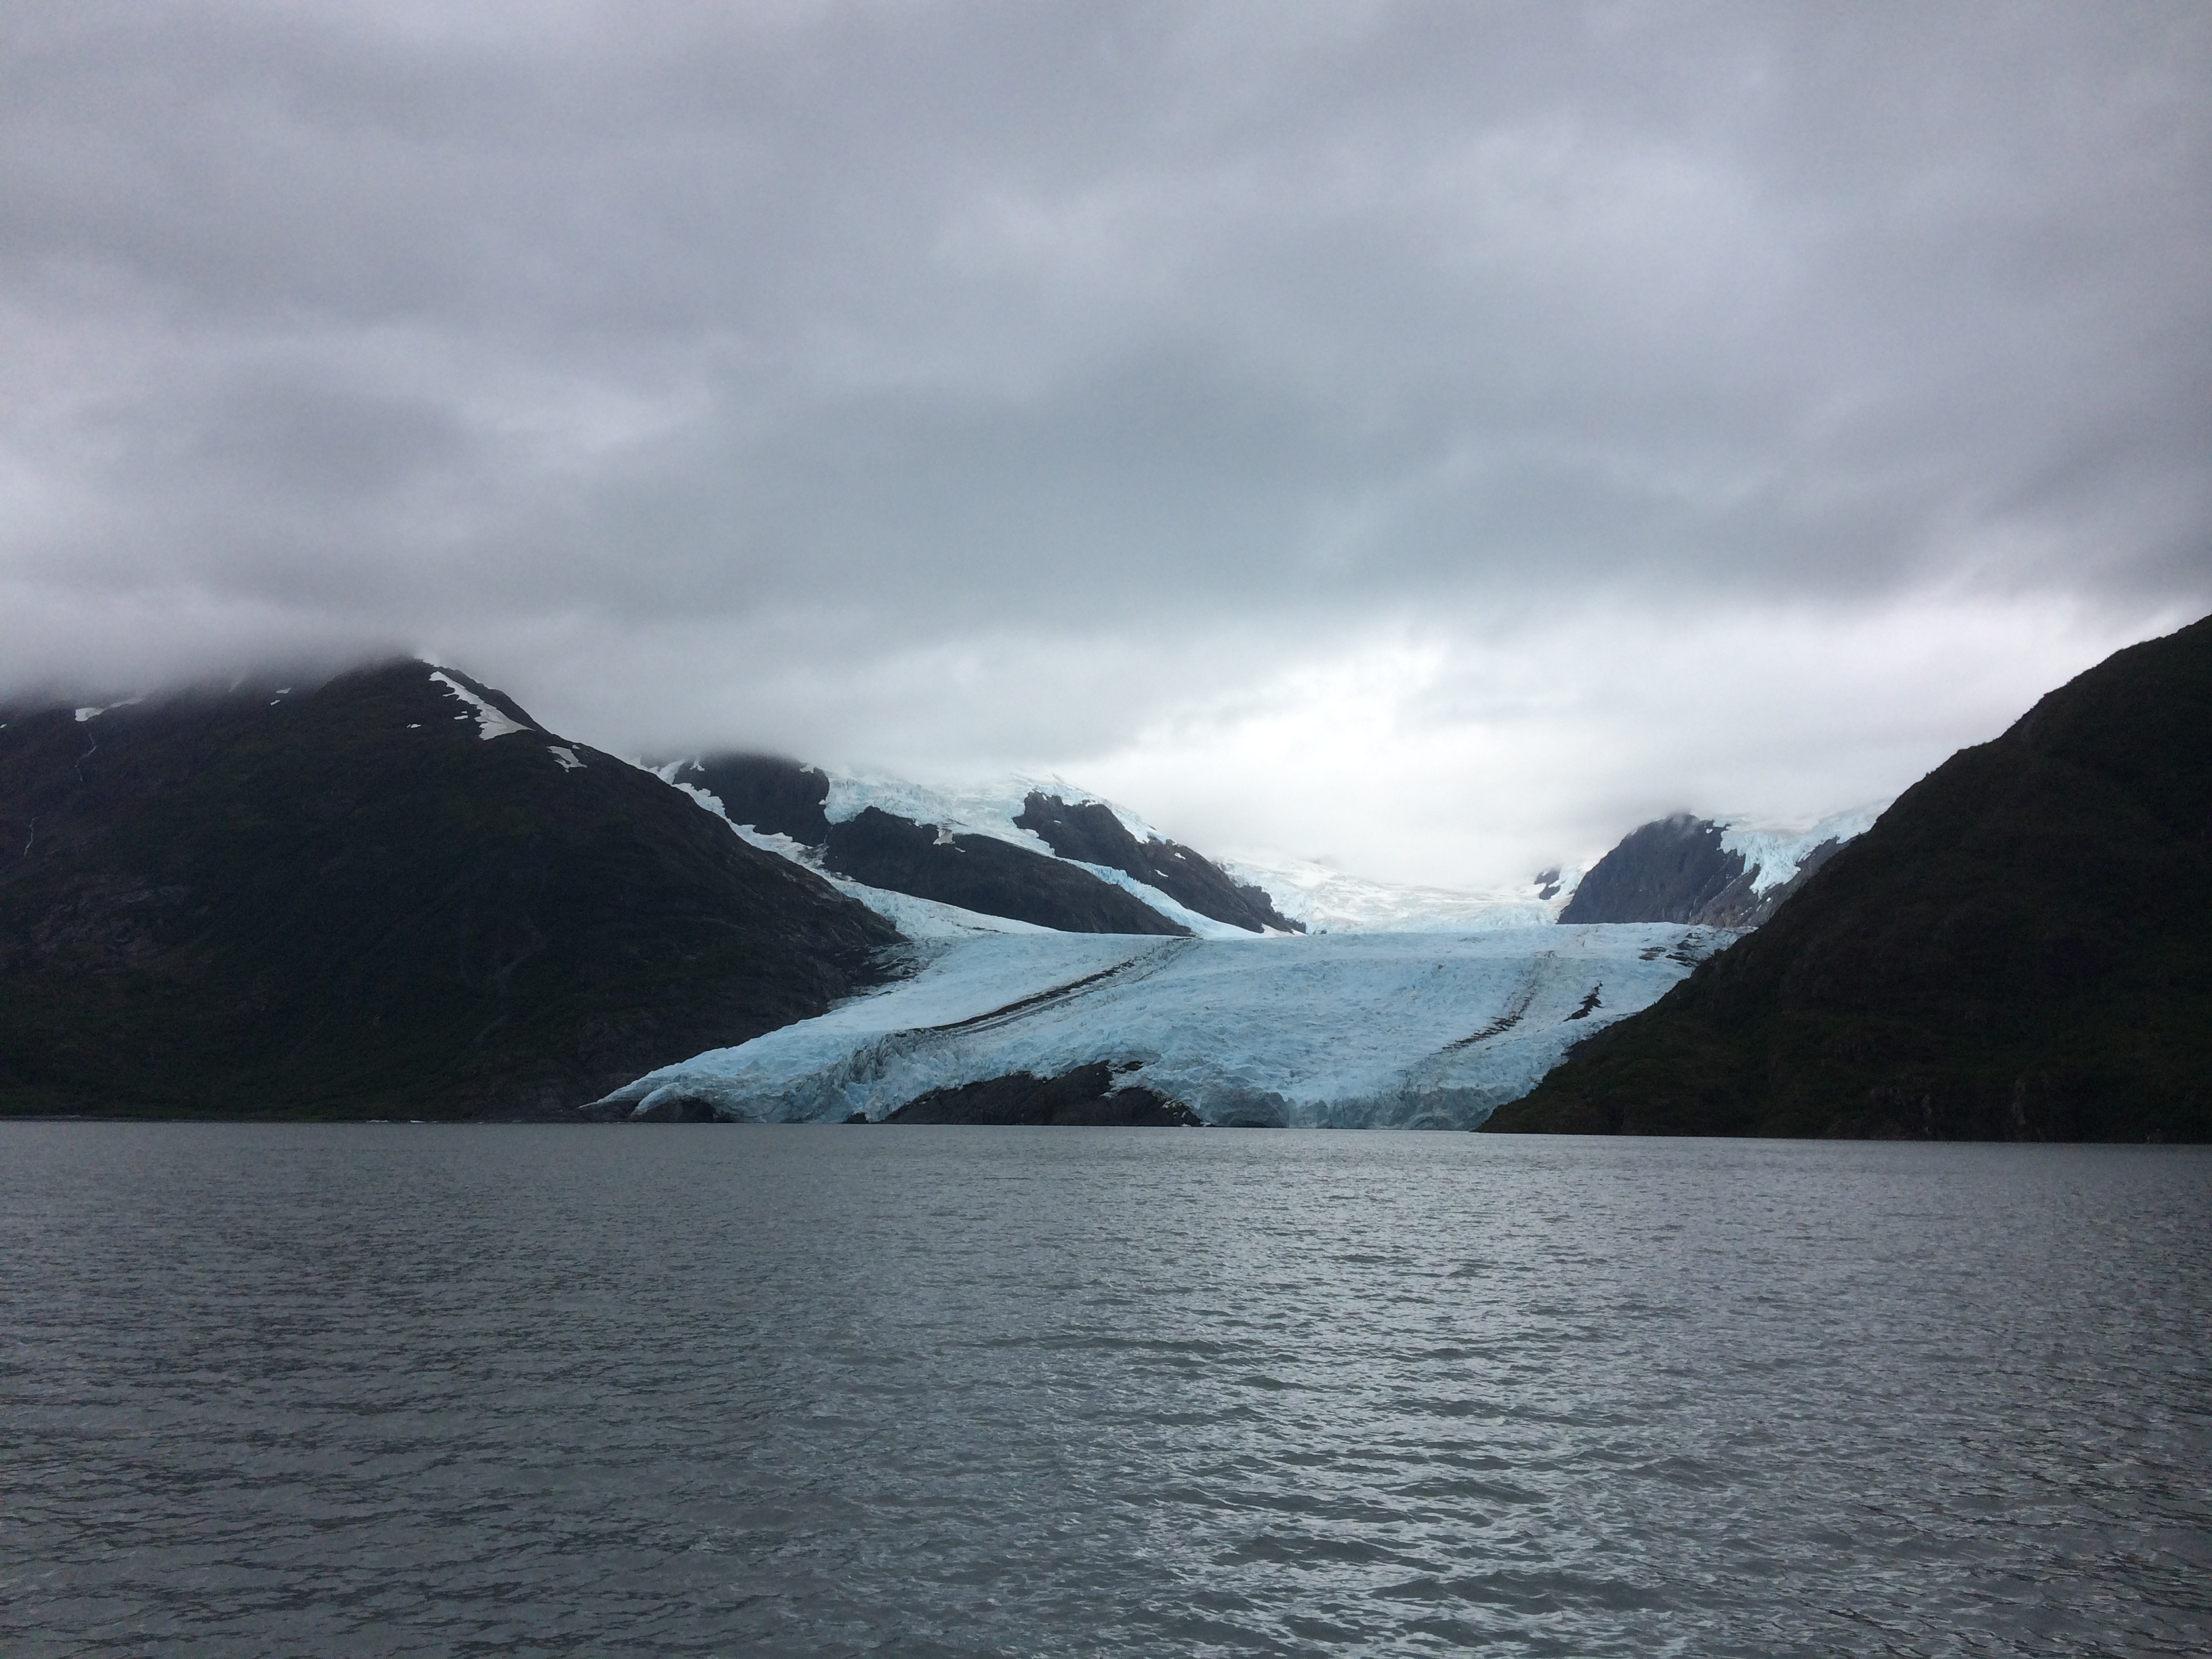
sea, coast, mountain, cloud, field, lake, mountain range, ice, vehicle, glacier, bay, fjord, reservoir, highland, body of water, alaska, loch, landform, geographical feature, glacial landform